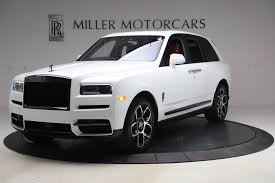
Label: noambulance